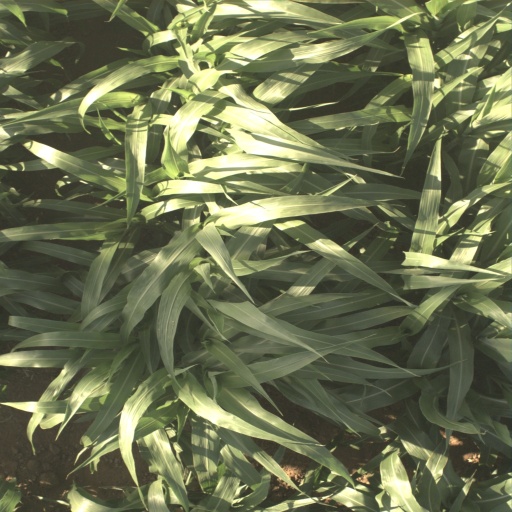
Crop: sorghum